Trinity Laban Conservatoire of Music and Dance

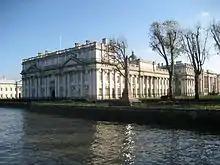
King Charles Court (Music)

Trinity Laban Conservatoire of Music and Dance is a music, dance, and musical theatre conservatoire based in South East London. It was formed in 2005 as a merger of two older institutions – Trinity College of Music and Laban Dance Centre. Trinity Laban provides training in all aspects of classical music, jazz, popular music, composition, musical theatre, contemporary dance, dance science, choreography, and music education. The conservatoire has undergraduate and postgraduate students based at three campuses in Greenwich, Deptford and New Cross.